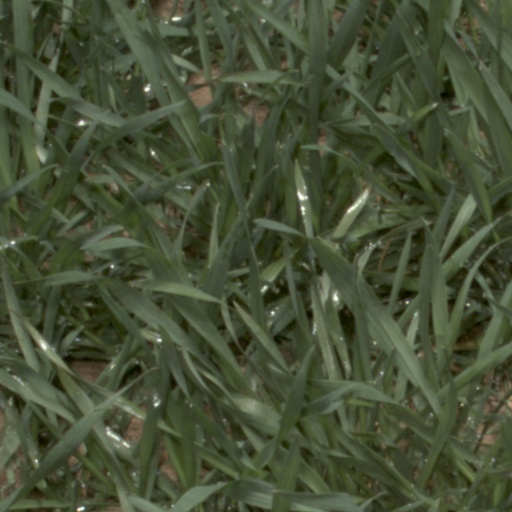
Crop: wheat